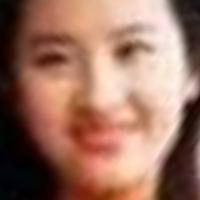
Age group: age 11-20